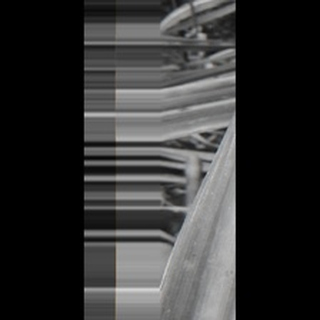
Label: sugarcane_yellow_leaf_disease